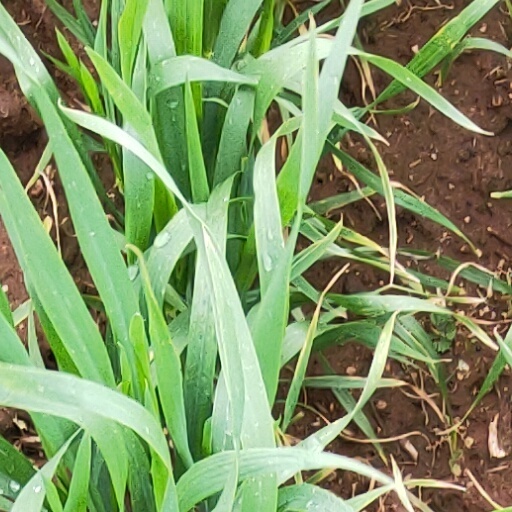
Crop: wheat